Congregation Beth Elohim

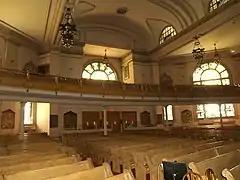
The back of a wide, two to three-story room is visible. Four visible rows of wooden pews lead to the back wall, which has three sets of double doors at its center. A second-floor balcony which projects partway into the sanctuary holds more wooden pews. The back wall has two large arched stained-glass windows visible, and two smaller rectangular ones one each side of the doors. The ceiling is arched, with elaborate chandeliers with Star-of-David shapes hanging from it.

In 1970, the congregation again encountered difficulties, "faced with dwindling membership and bleak prospects". The members, however, created one of the earliest nursery schools in the neighborhood, which, along with the Brownstone Revival movement in Park Slope, helped draw Jewish families back into the temple and revitalize the membership. One of those young families was that of Gerald I. Weider, a young rabbi who joined the synagogue's staff in 1978.